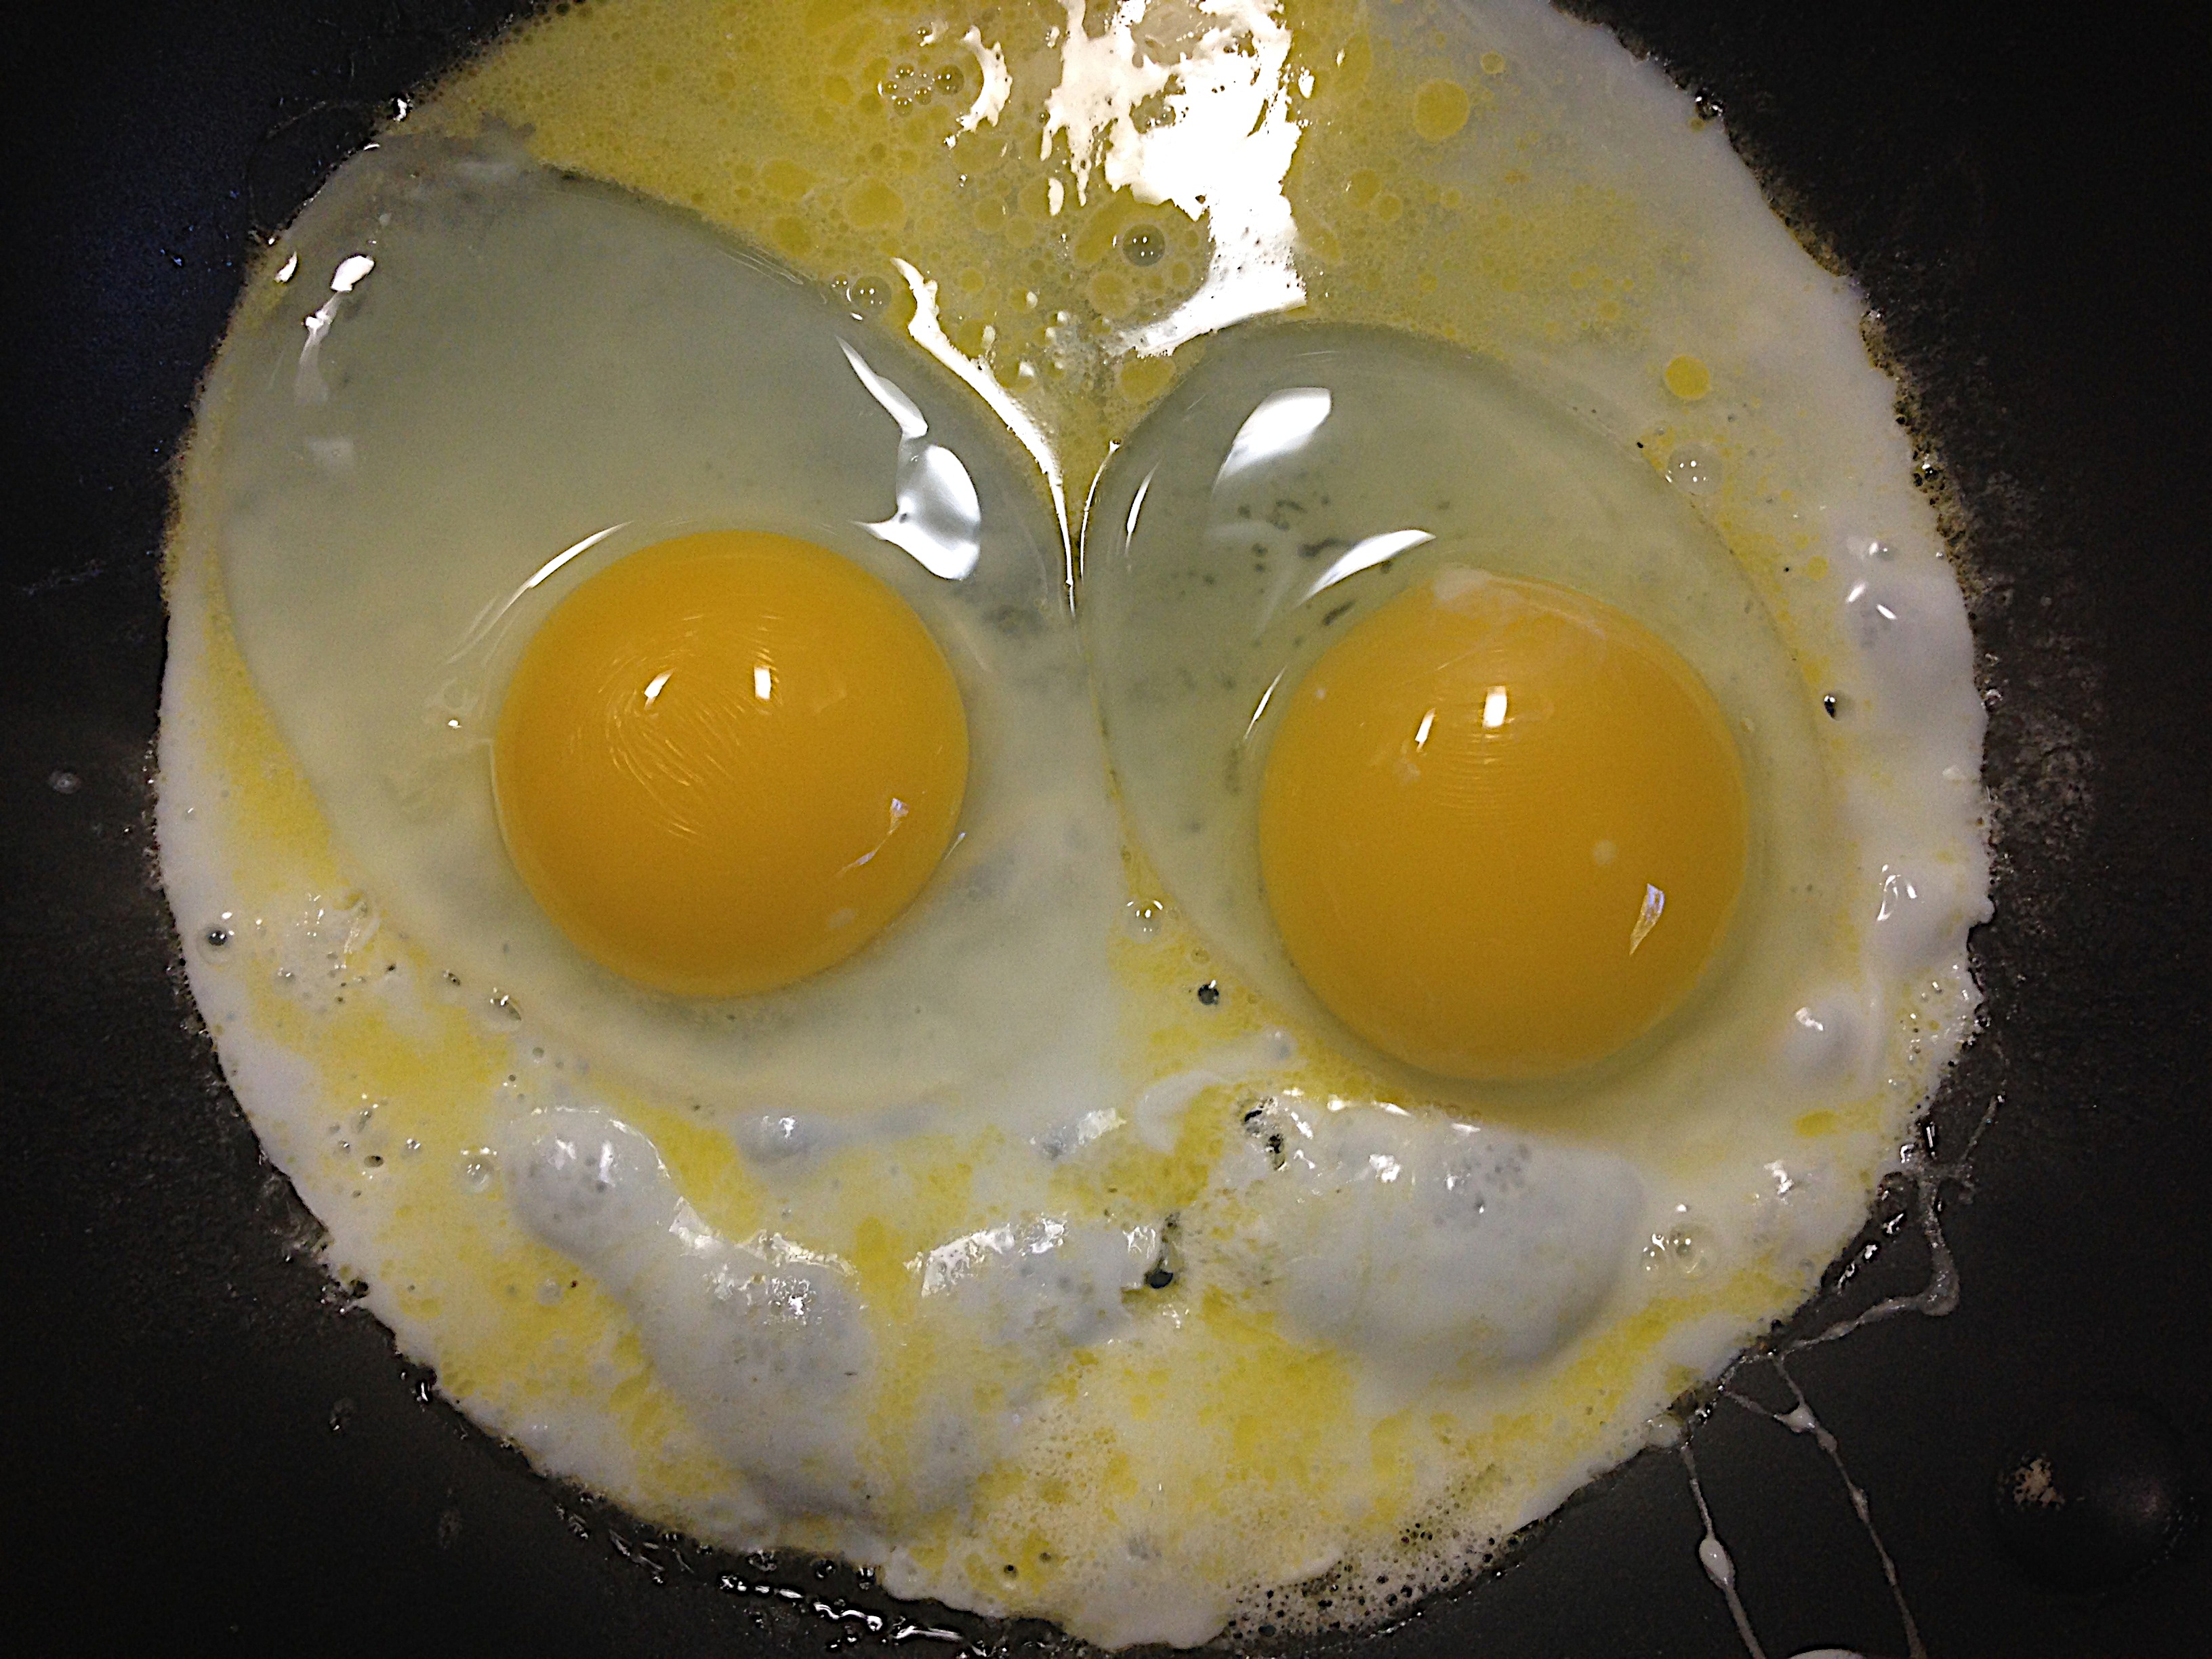
dish, meal, food, produce, breakfast, egg, fried egg, eggs, egg yolk, animal source foods